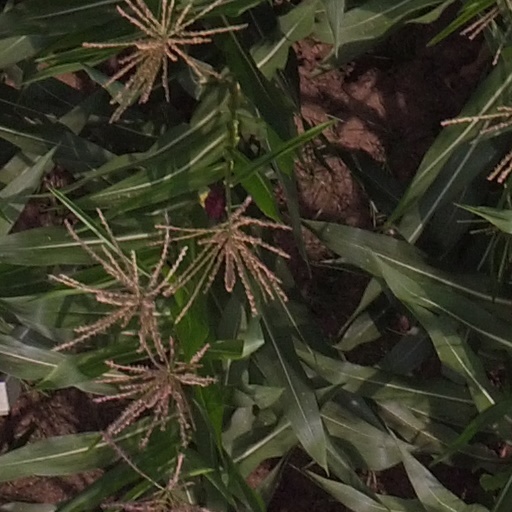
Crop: maize; corn